Peterstow

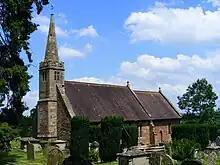
St Peter's Church, Peterstow

St Peter's Church is in the Ross and Archenfield Deanery of the Diocese of Hereford.